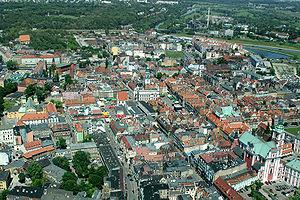
Pour être reconnu monument historique de Pologne, un site doit être déclaré comme tel par le Président de la République de Pologne. Le terme « monument historique » a été introduit dans la législation polonaise en 1990, et les premiers monuments historiques ont été déclarés par le Président Lech Wałęsa en 1994.